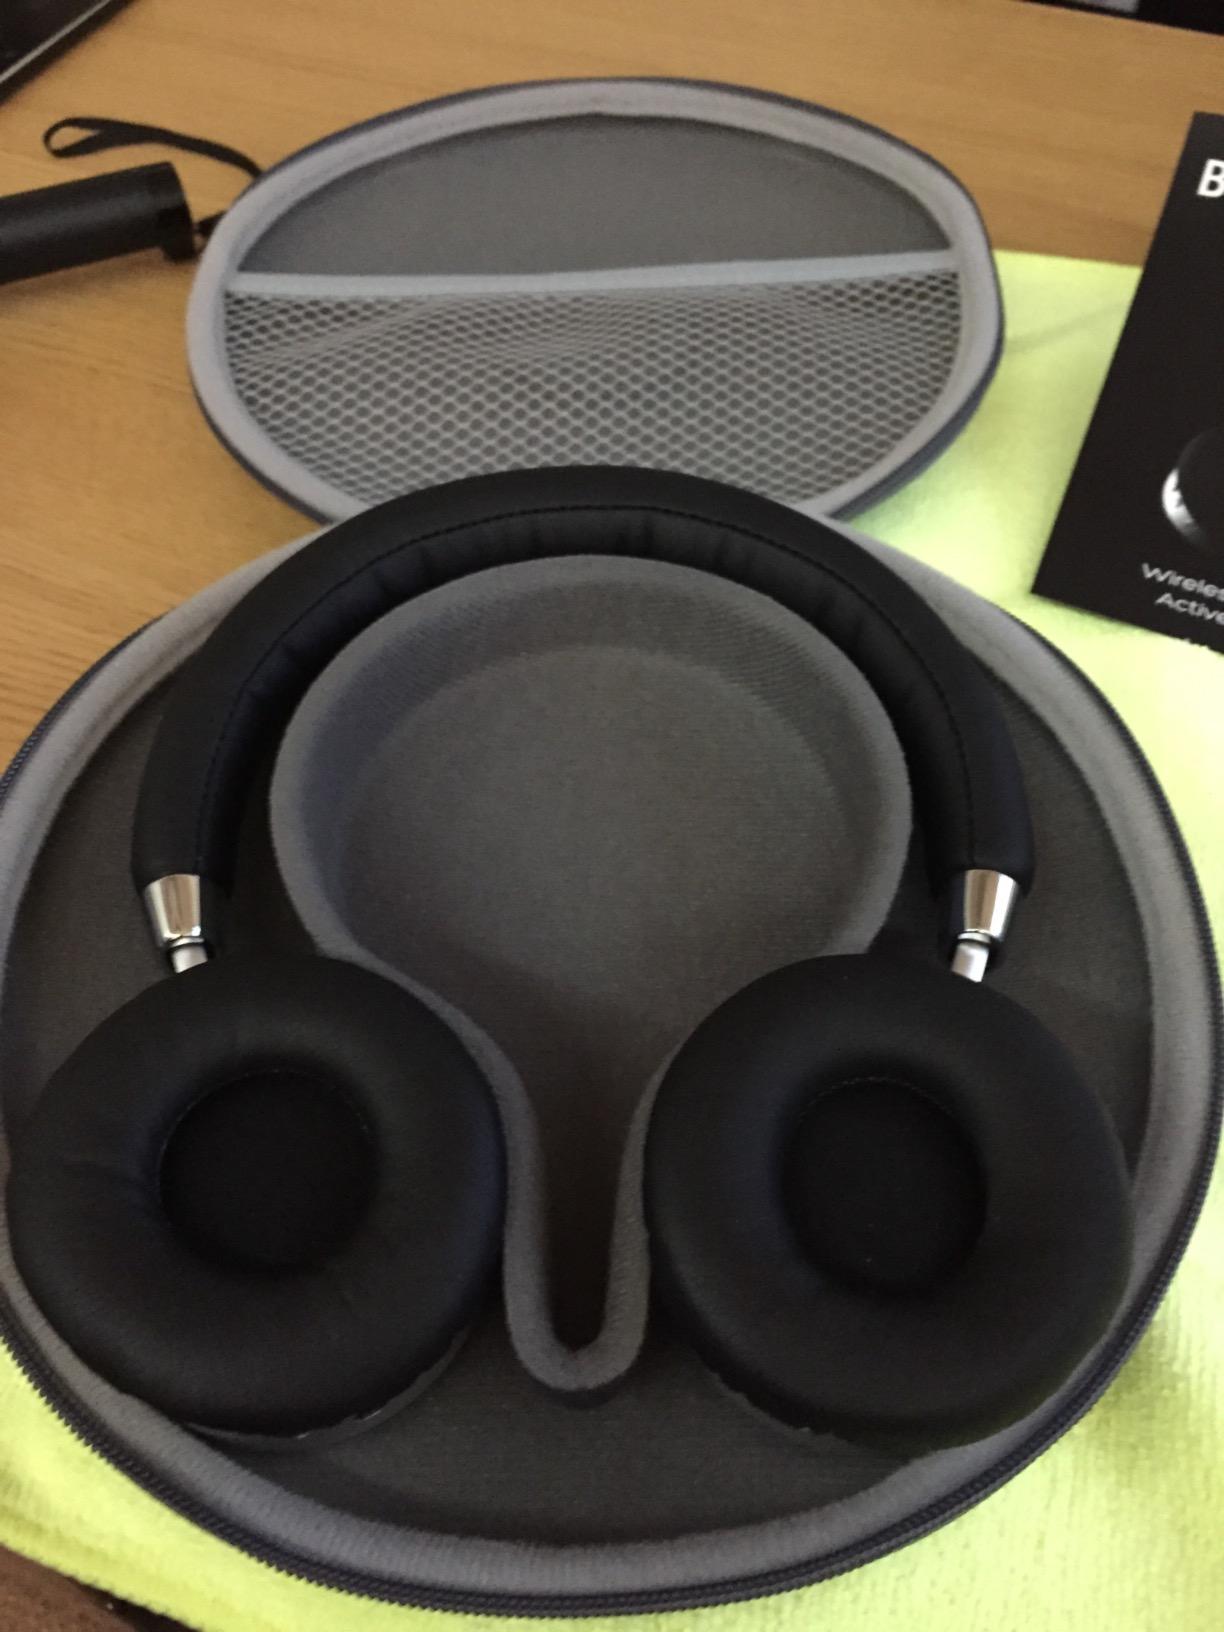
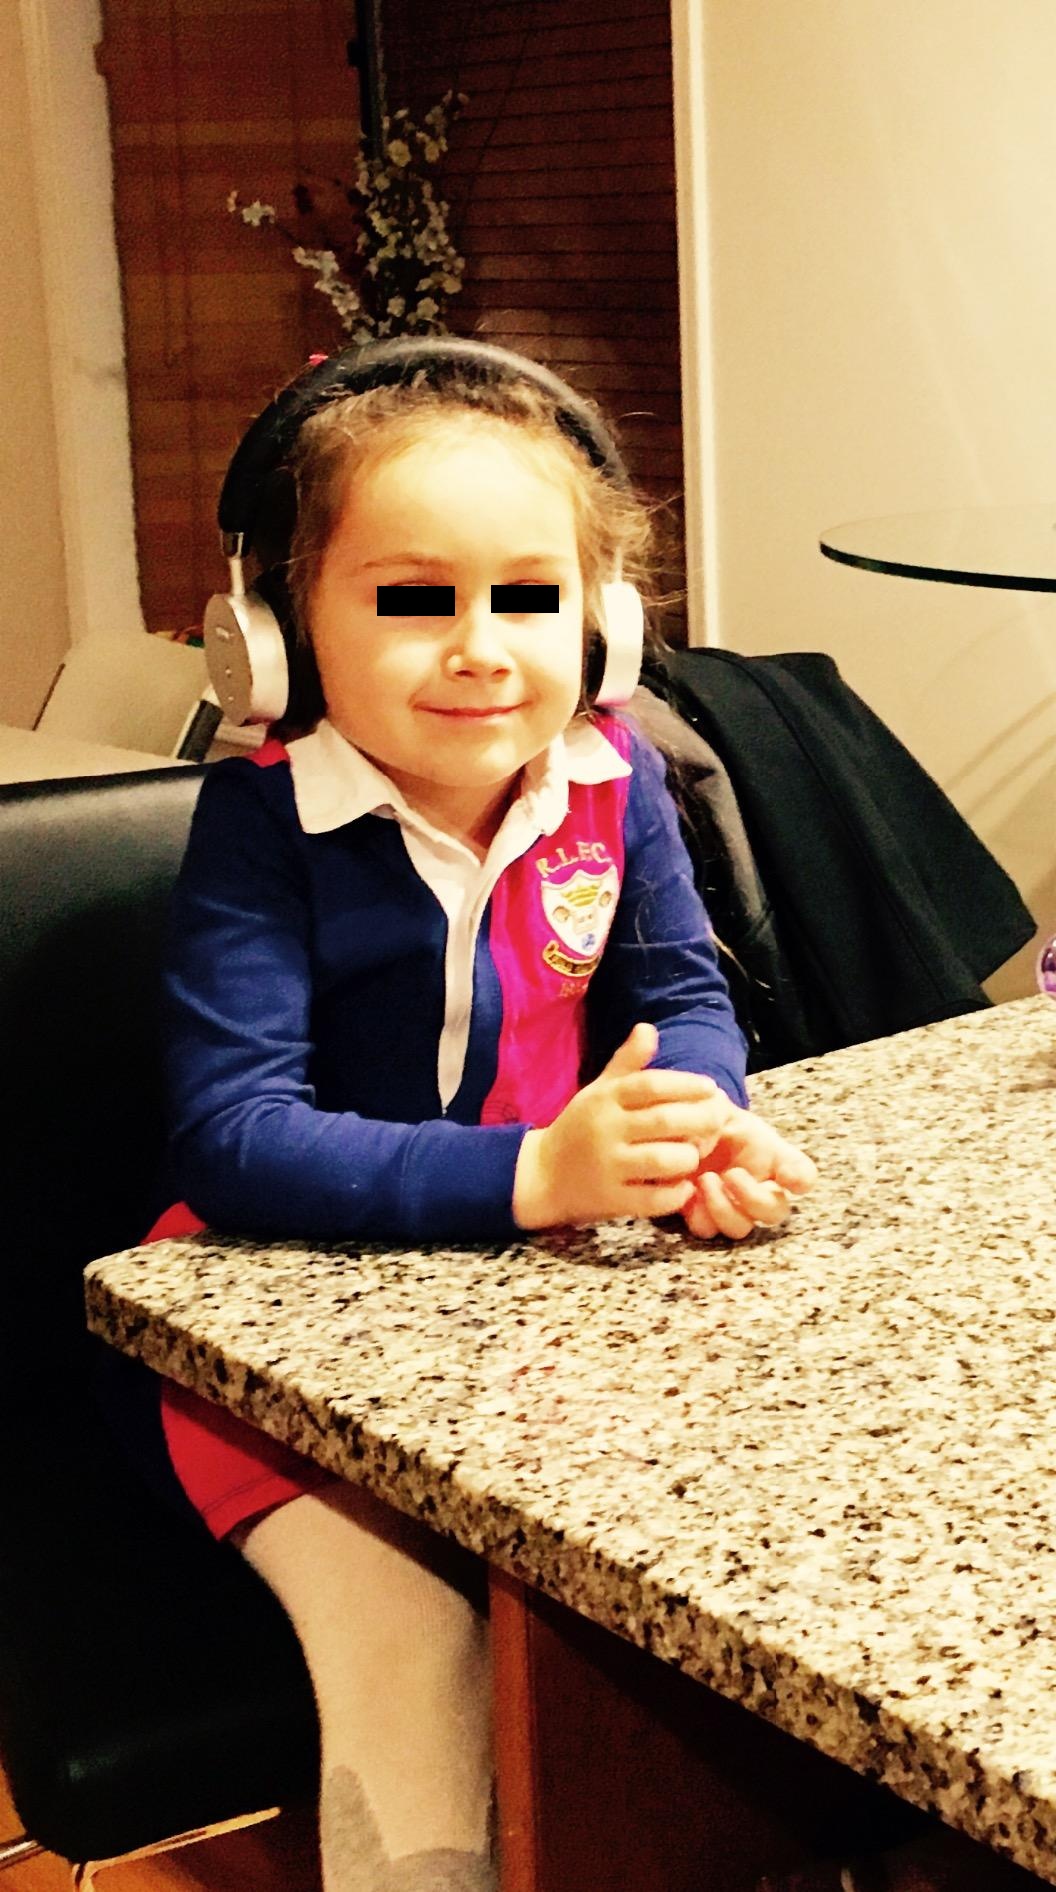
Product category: headphones
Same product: yes